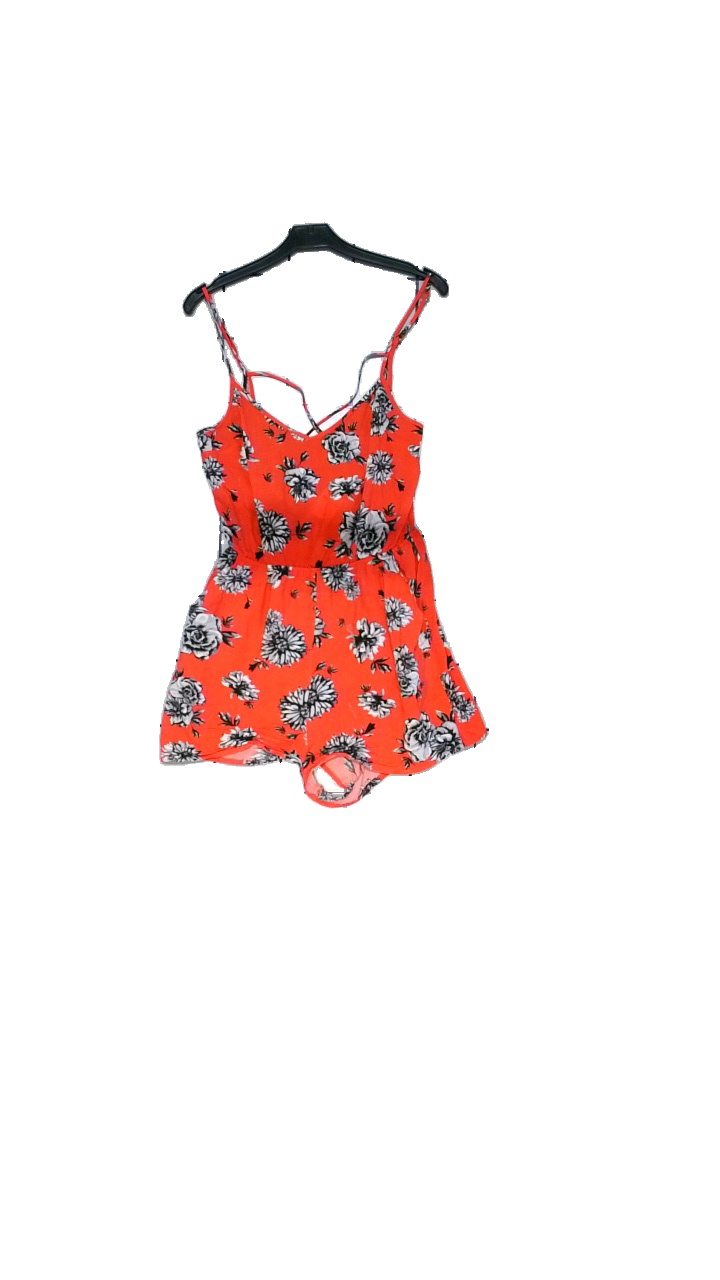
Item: Dress (Ladies)
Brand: H&m
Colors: Red, Grey, Multicolor
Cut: Regular
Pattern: Floral print
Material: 100% viscose
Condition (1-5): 5
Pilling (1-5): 3
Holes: Minor
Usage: Reuse
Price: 50-100